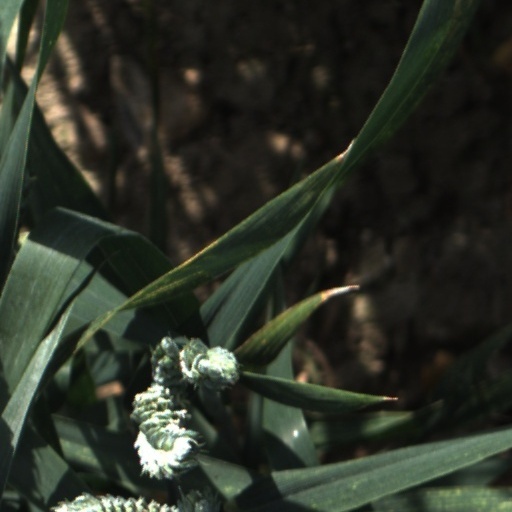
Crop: wheat